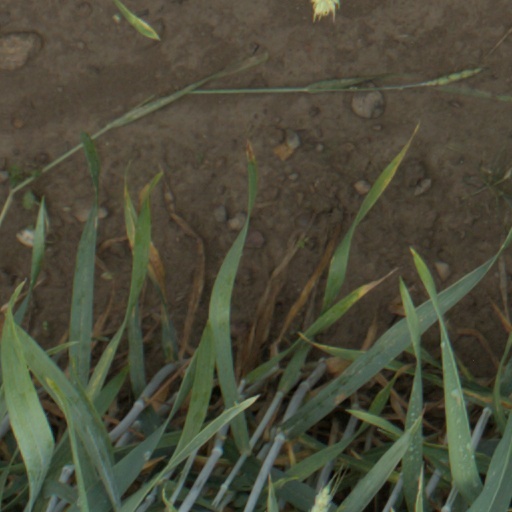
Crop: wheat